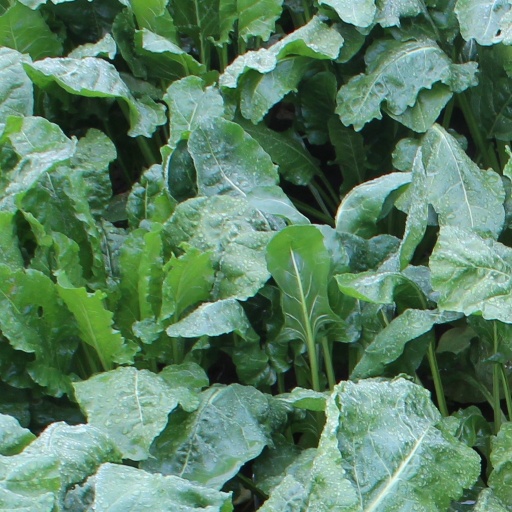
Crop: sugar beet